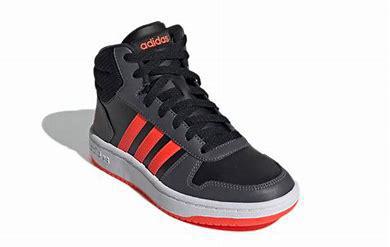
Brand: adidas
Model: NEO Hoops 2 Mid Skate